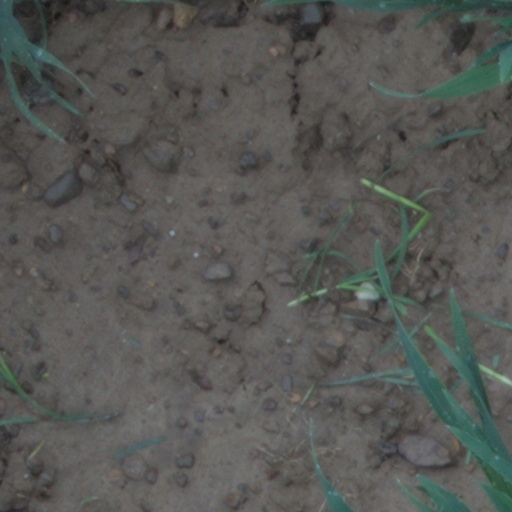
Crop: wheat